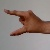
The image shows a hand gesture representing the letter 'Z' in Indian Sign Language.